2.5D

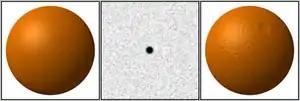
A sphere without bump mapping (left). The bump map to be applied to the sphere (middle). The sphere with the bump map applied (right).

In normal mapping, the unit vector from the shading point to the light source is dotted with the unit vector normal to that surface, and the dot product is the intensity of the light on that surface. Imagine a polygonal model of a sphere—you can only approximate the shape of the surface. By using a 3-channel bitmapped image textured across the model, more detailed normal vector information can be encoded. Each channel in the bitmap corresponds to a spatial dimension ("x", "y" and "z"). These spatial dimensions are relative to a constant coordinate system for object-space normal maps, or to a smoothly varying coordinate system (based on the derivatives of position with respect to texture coordinates) in the case of tangent-space normal maps. This adds much more detail to the surface of a model, especially in conjunction with advanced lighting techniques.